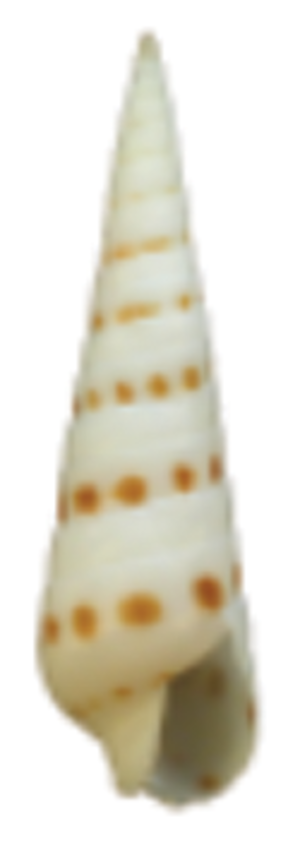
Oxymeris est un genre de mollusque gastéropode de la famille des Terebridae.